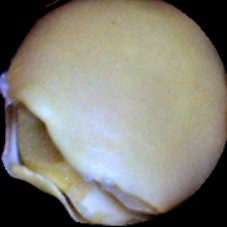
Label: Broken